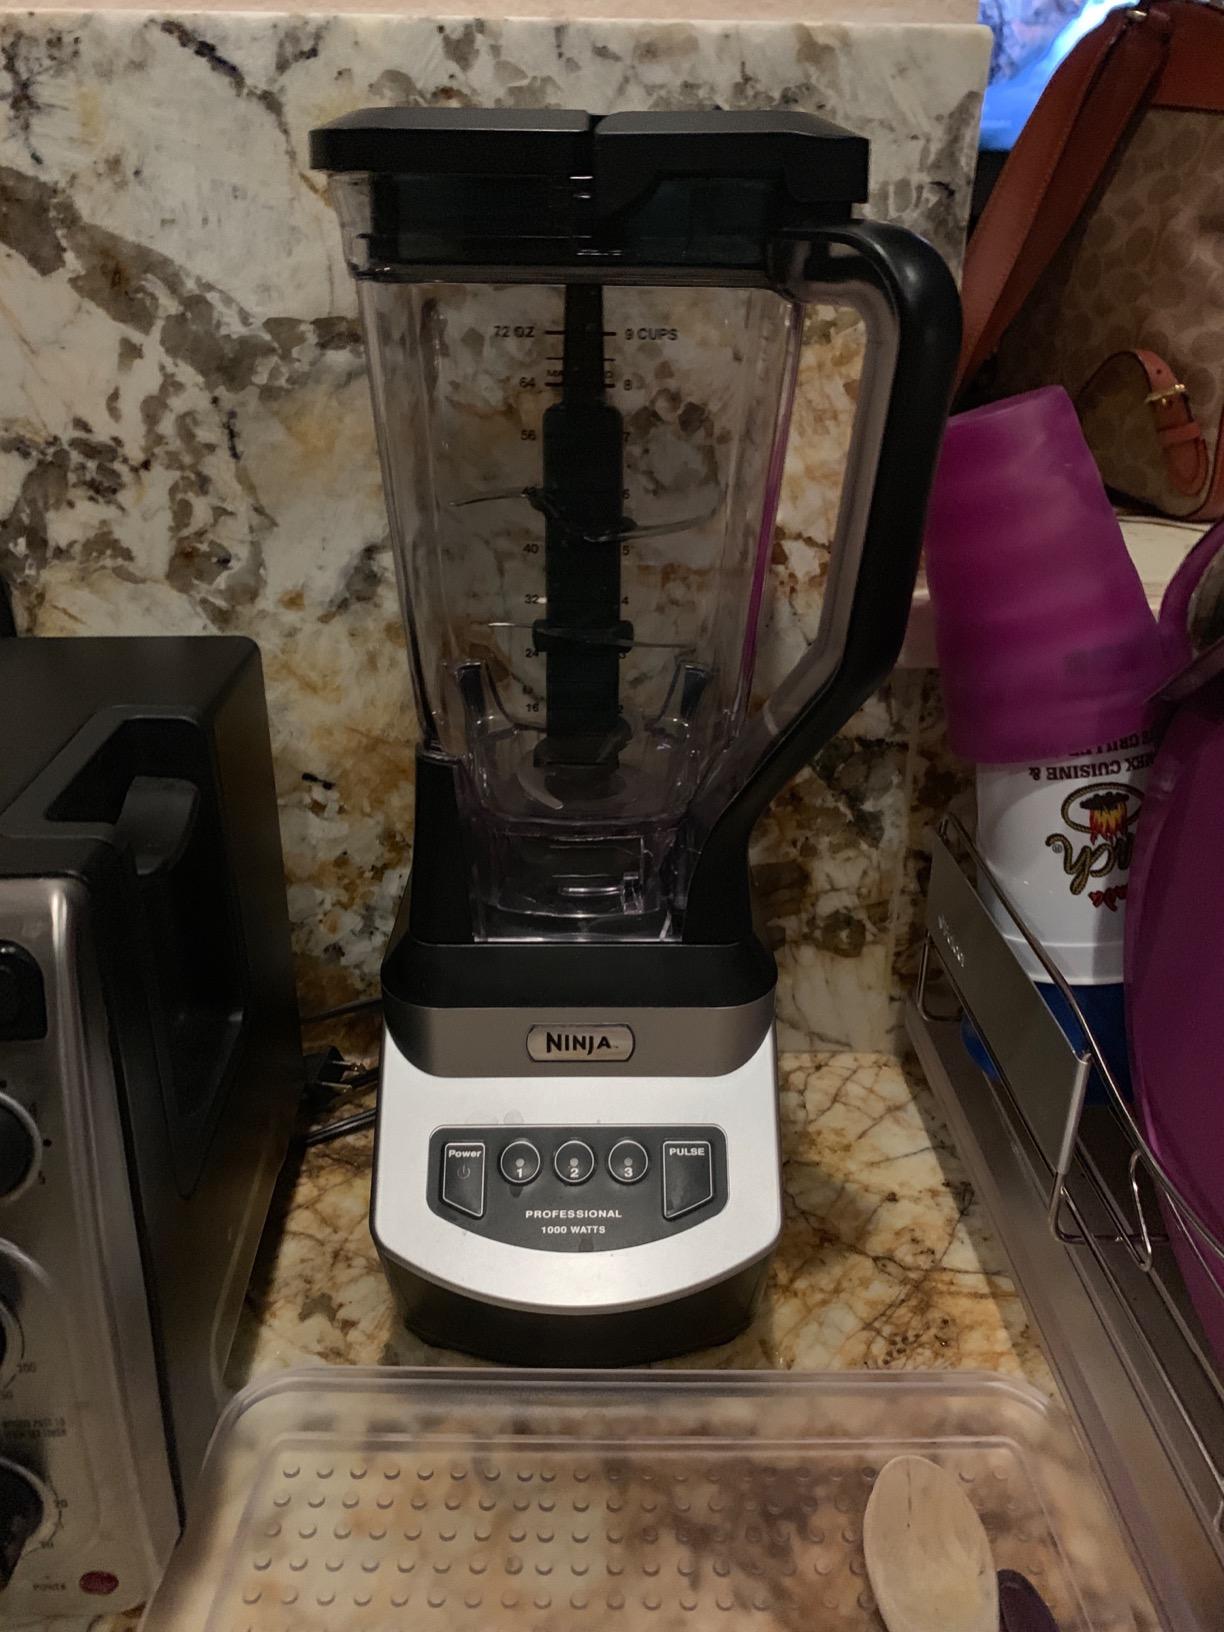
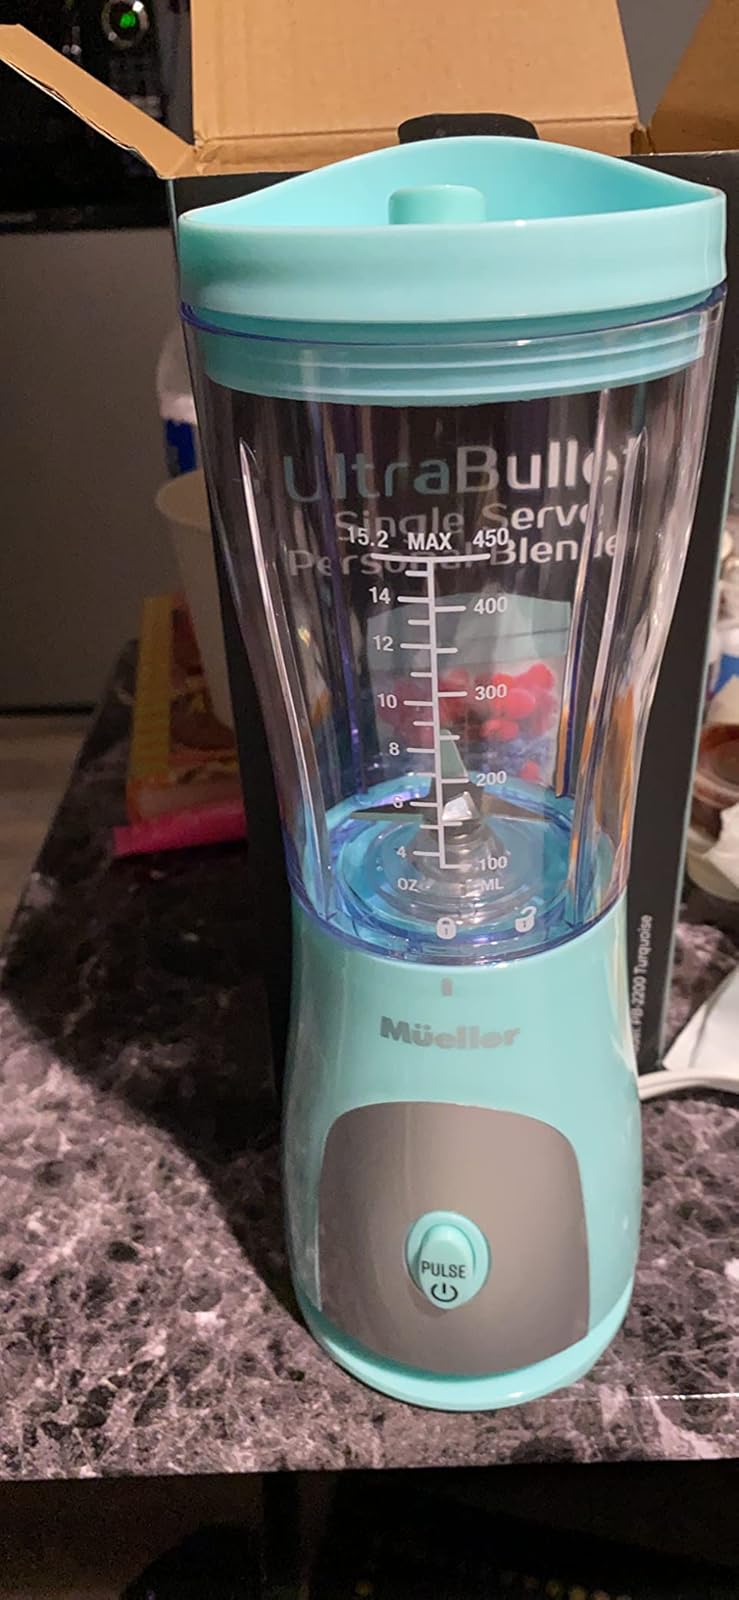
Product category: items_blender
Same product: no